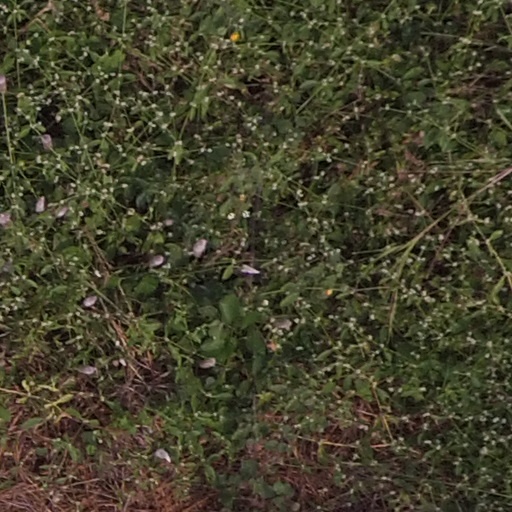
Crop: maize; corn